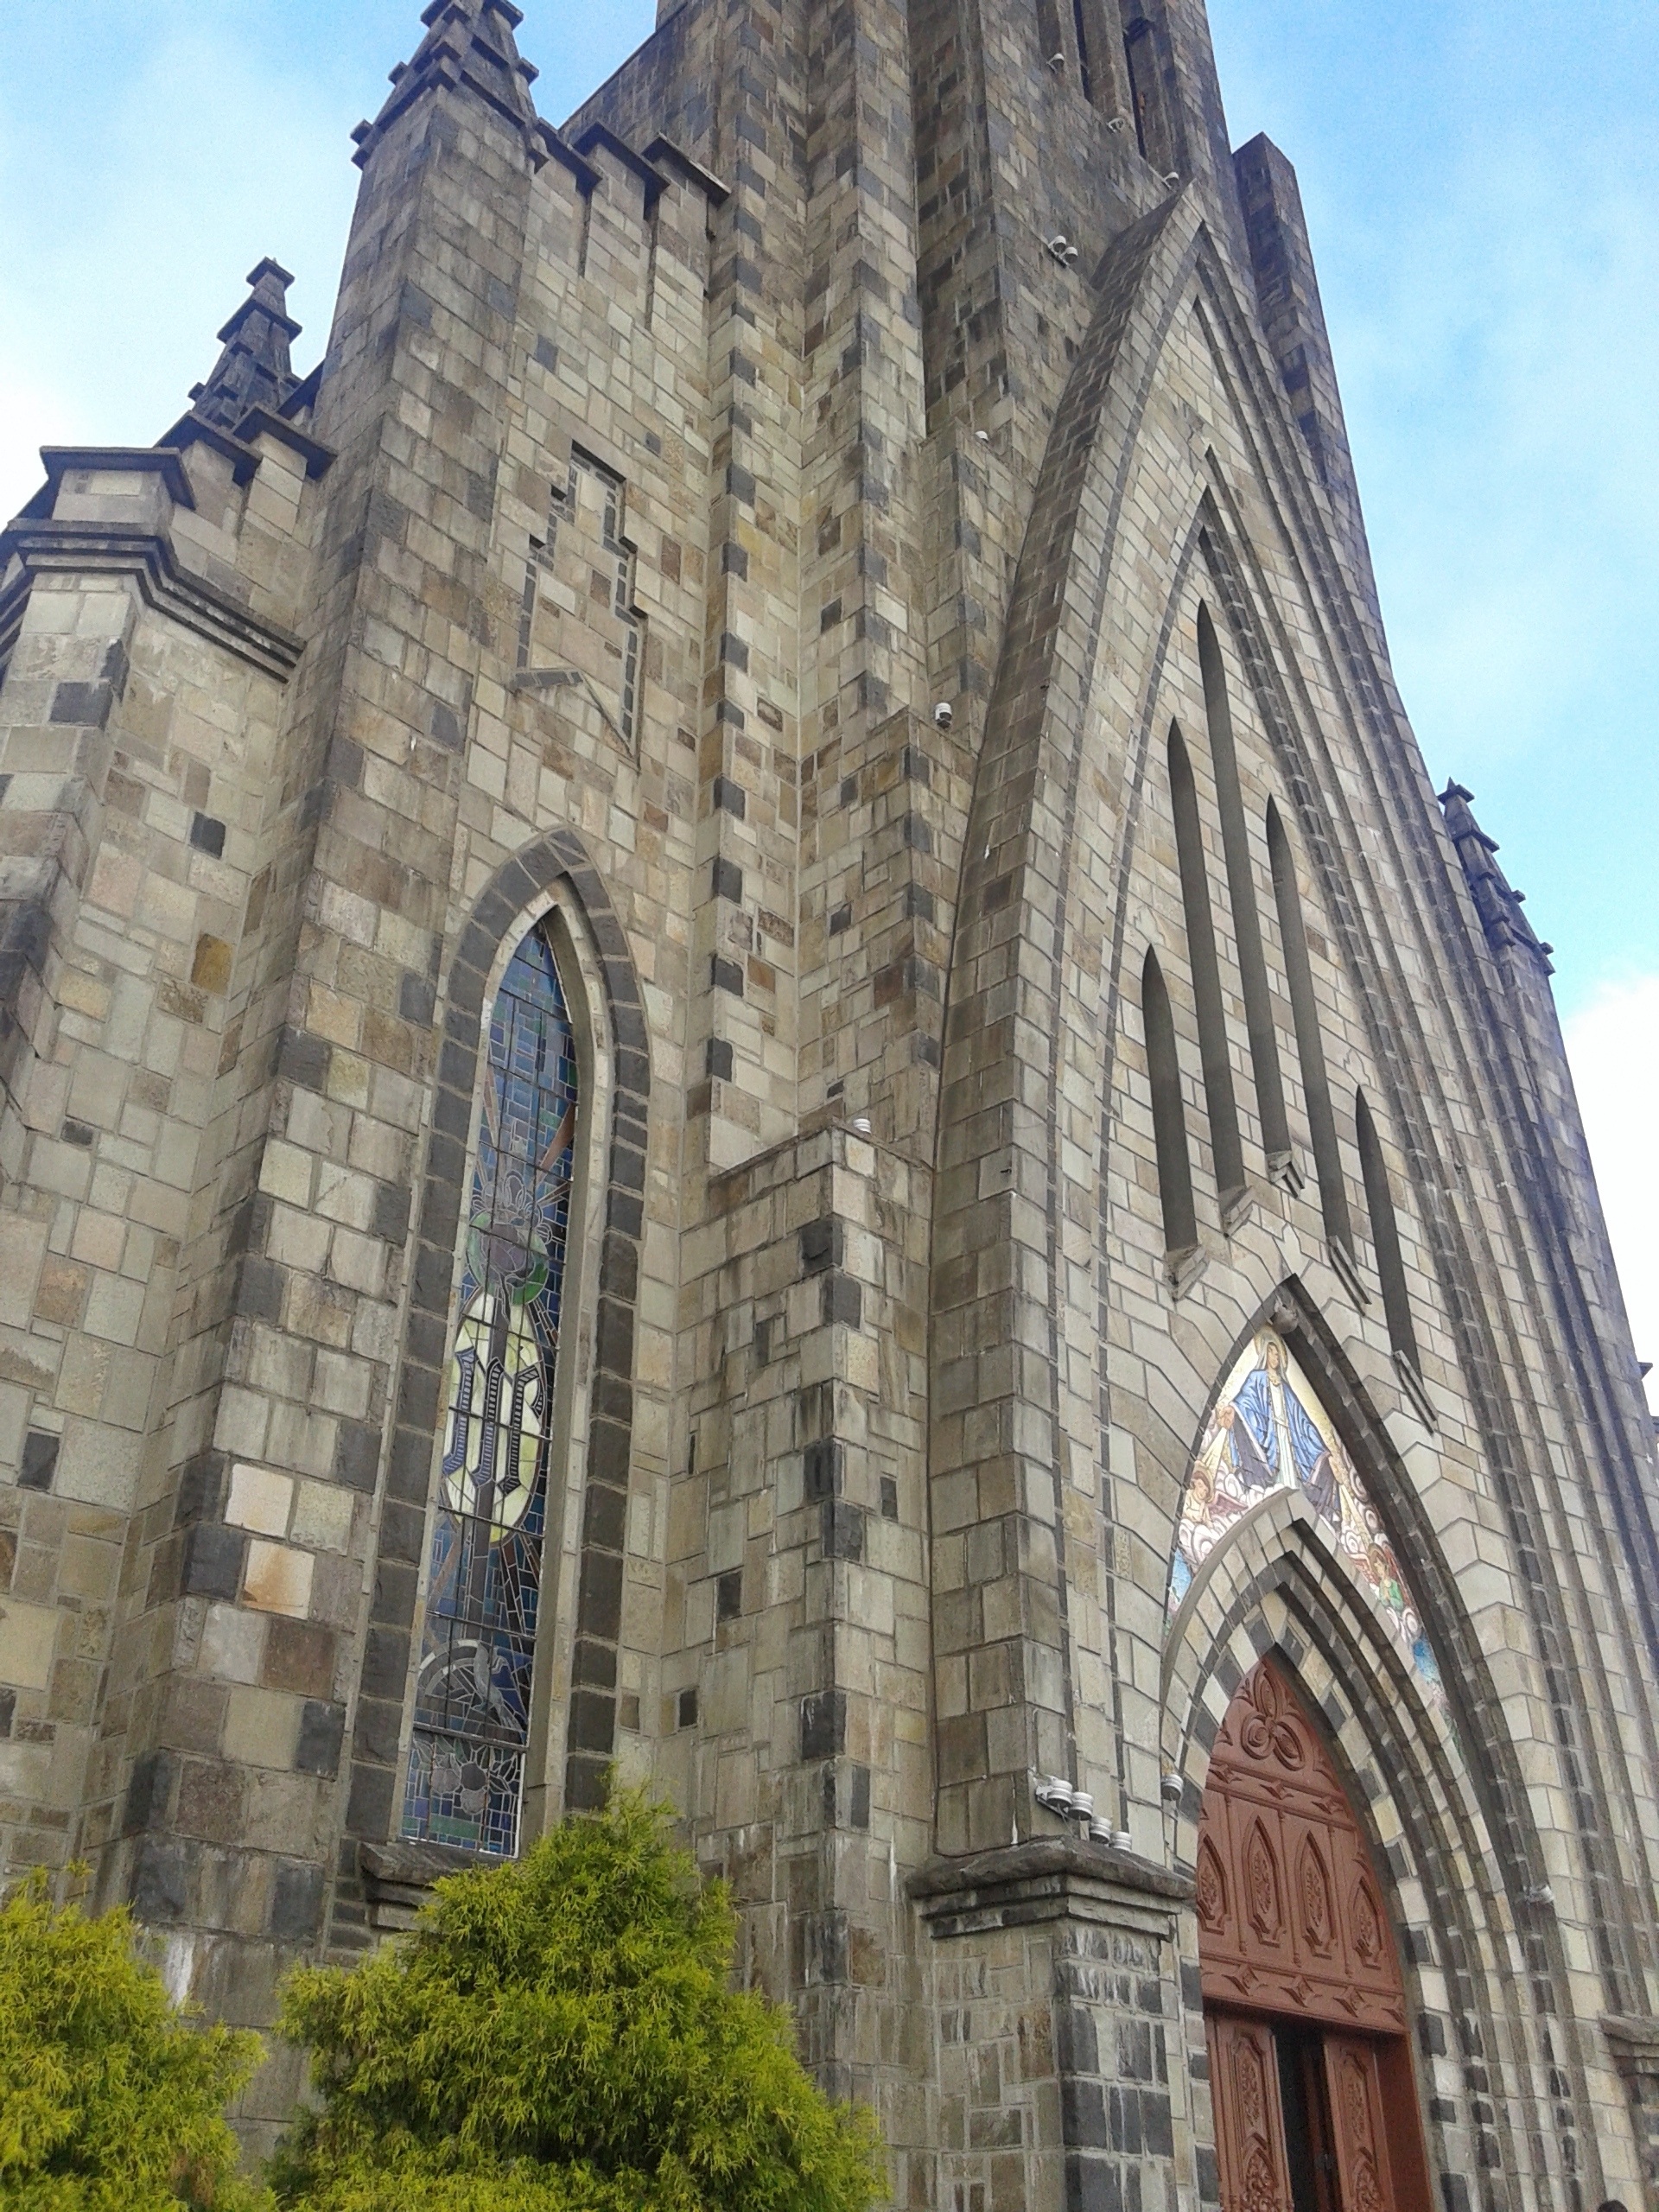
architecture, building, facade, church, cathedral, chapel, place of worship, cinnamon, medieval architecture, monastery, abbey, basilica, brazil, gothic architecture, rio grande do sul, historic site, byzantine architecture